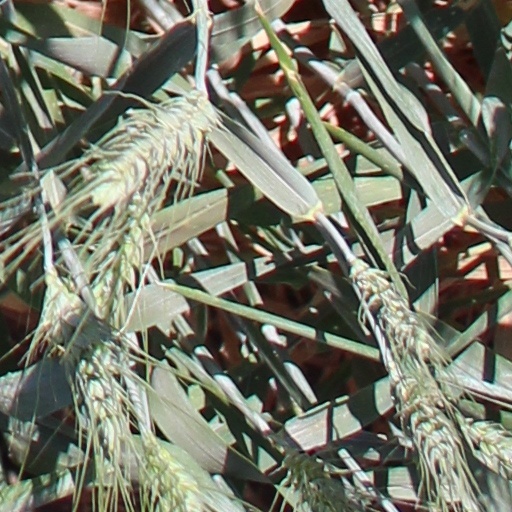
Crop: wheat